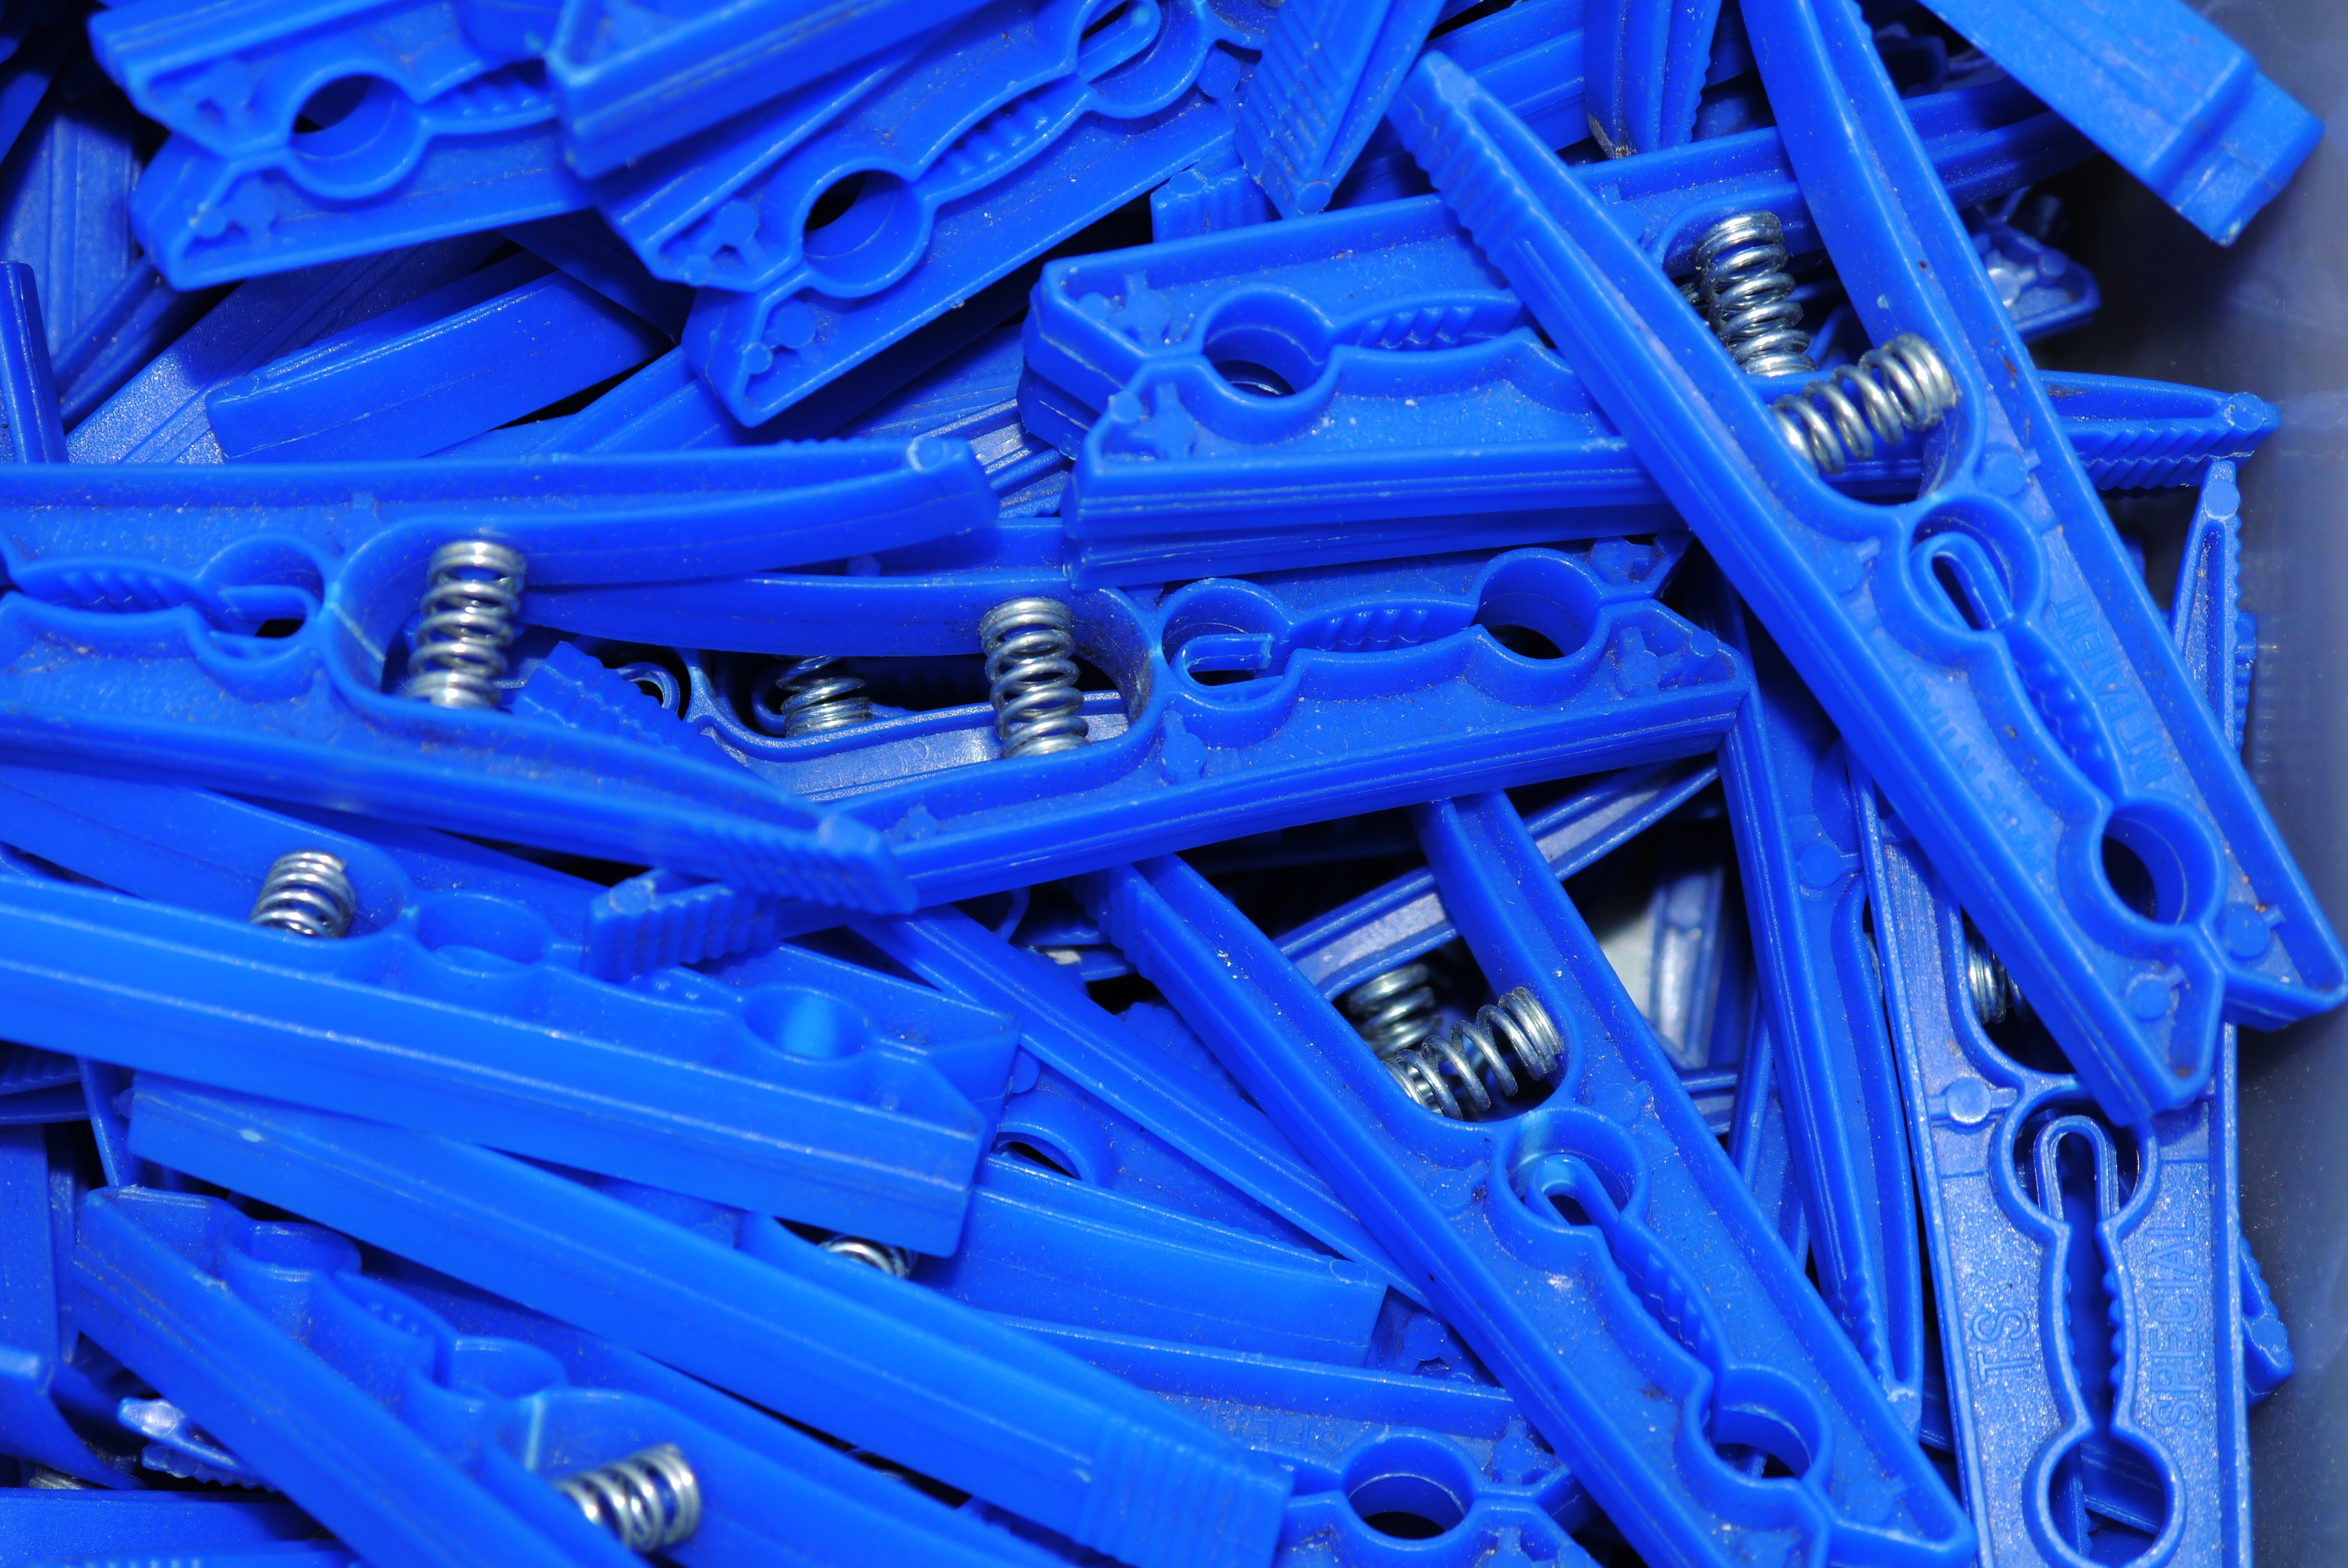
line, spring, blue, laundry, product, clothes peg